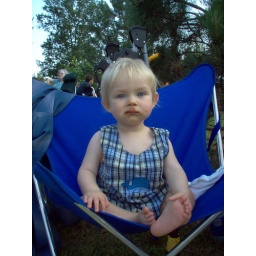
dinner in the blue chair